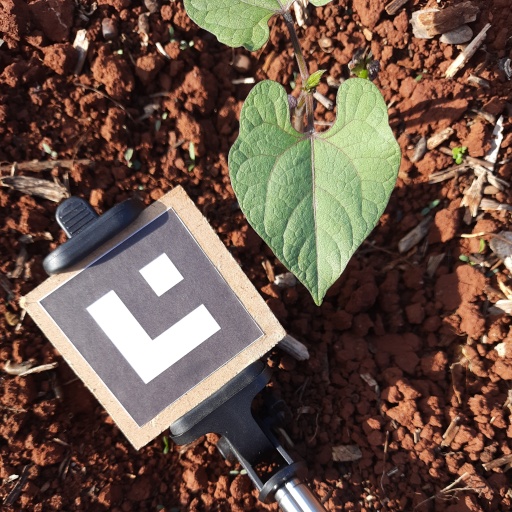
Observations: flat surface, no eating holes, under sunlight